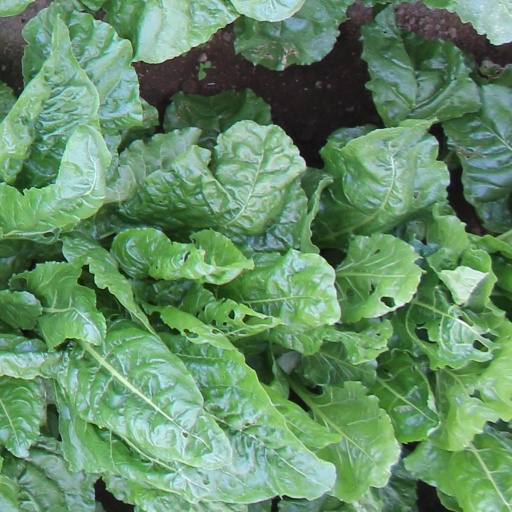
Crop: sugar beet